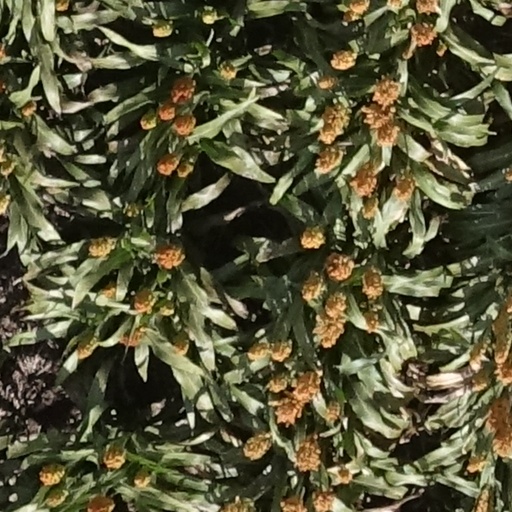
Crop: sorghum